Bogey Hole

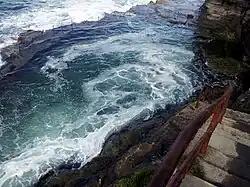
The Bogey Hole in 2011

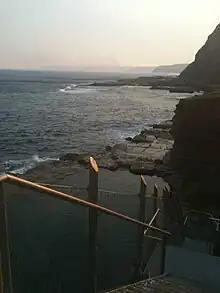
October 2013

The Bogey Hole, also known as the Commandant's Baths, is a heritage-listed sea bath in Newcastle in New South Wales, Australia. It is thought to be the oldest surviving European construction in the city area. The pool was hewn from a sandstone/conglomerate rock shelf at the base of cliffs near Shepherds Hill. Lieutenant-Colonel James Thomas Morisset, the Commandant of Newcastle (1818–23), ordered the construction of the pool by convict labour in about 1820 for his own use.